Rhine Regulation

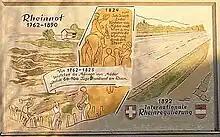
Mural with the inscription " ("Rhine Emergency 1762-1890") on the façade of the municipal office in Mäder.

The Regulation of the Rhine or Rhine Correction ("), refers to the canalisation of the Alpine Rhine on the border between Austria and Switzerland in the late 19th/early 20th century. Its aim was to reduce the risk of flooding and to re-route the international border which ran along the old course of the Rhine.